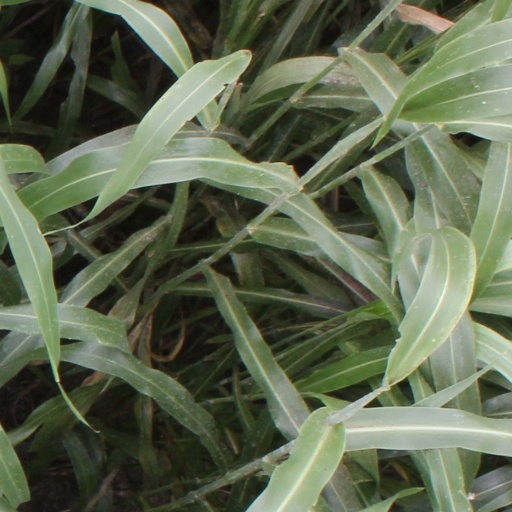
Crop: sorghum